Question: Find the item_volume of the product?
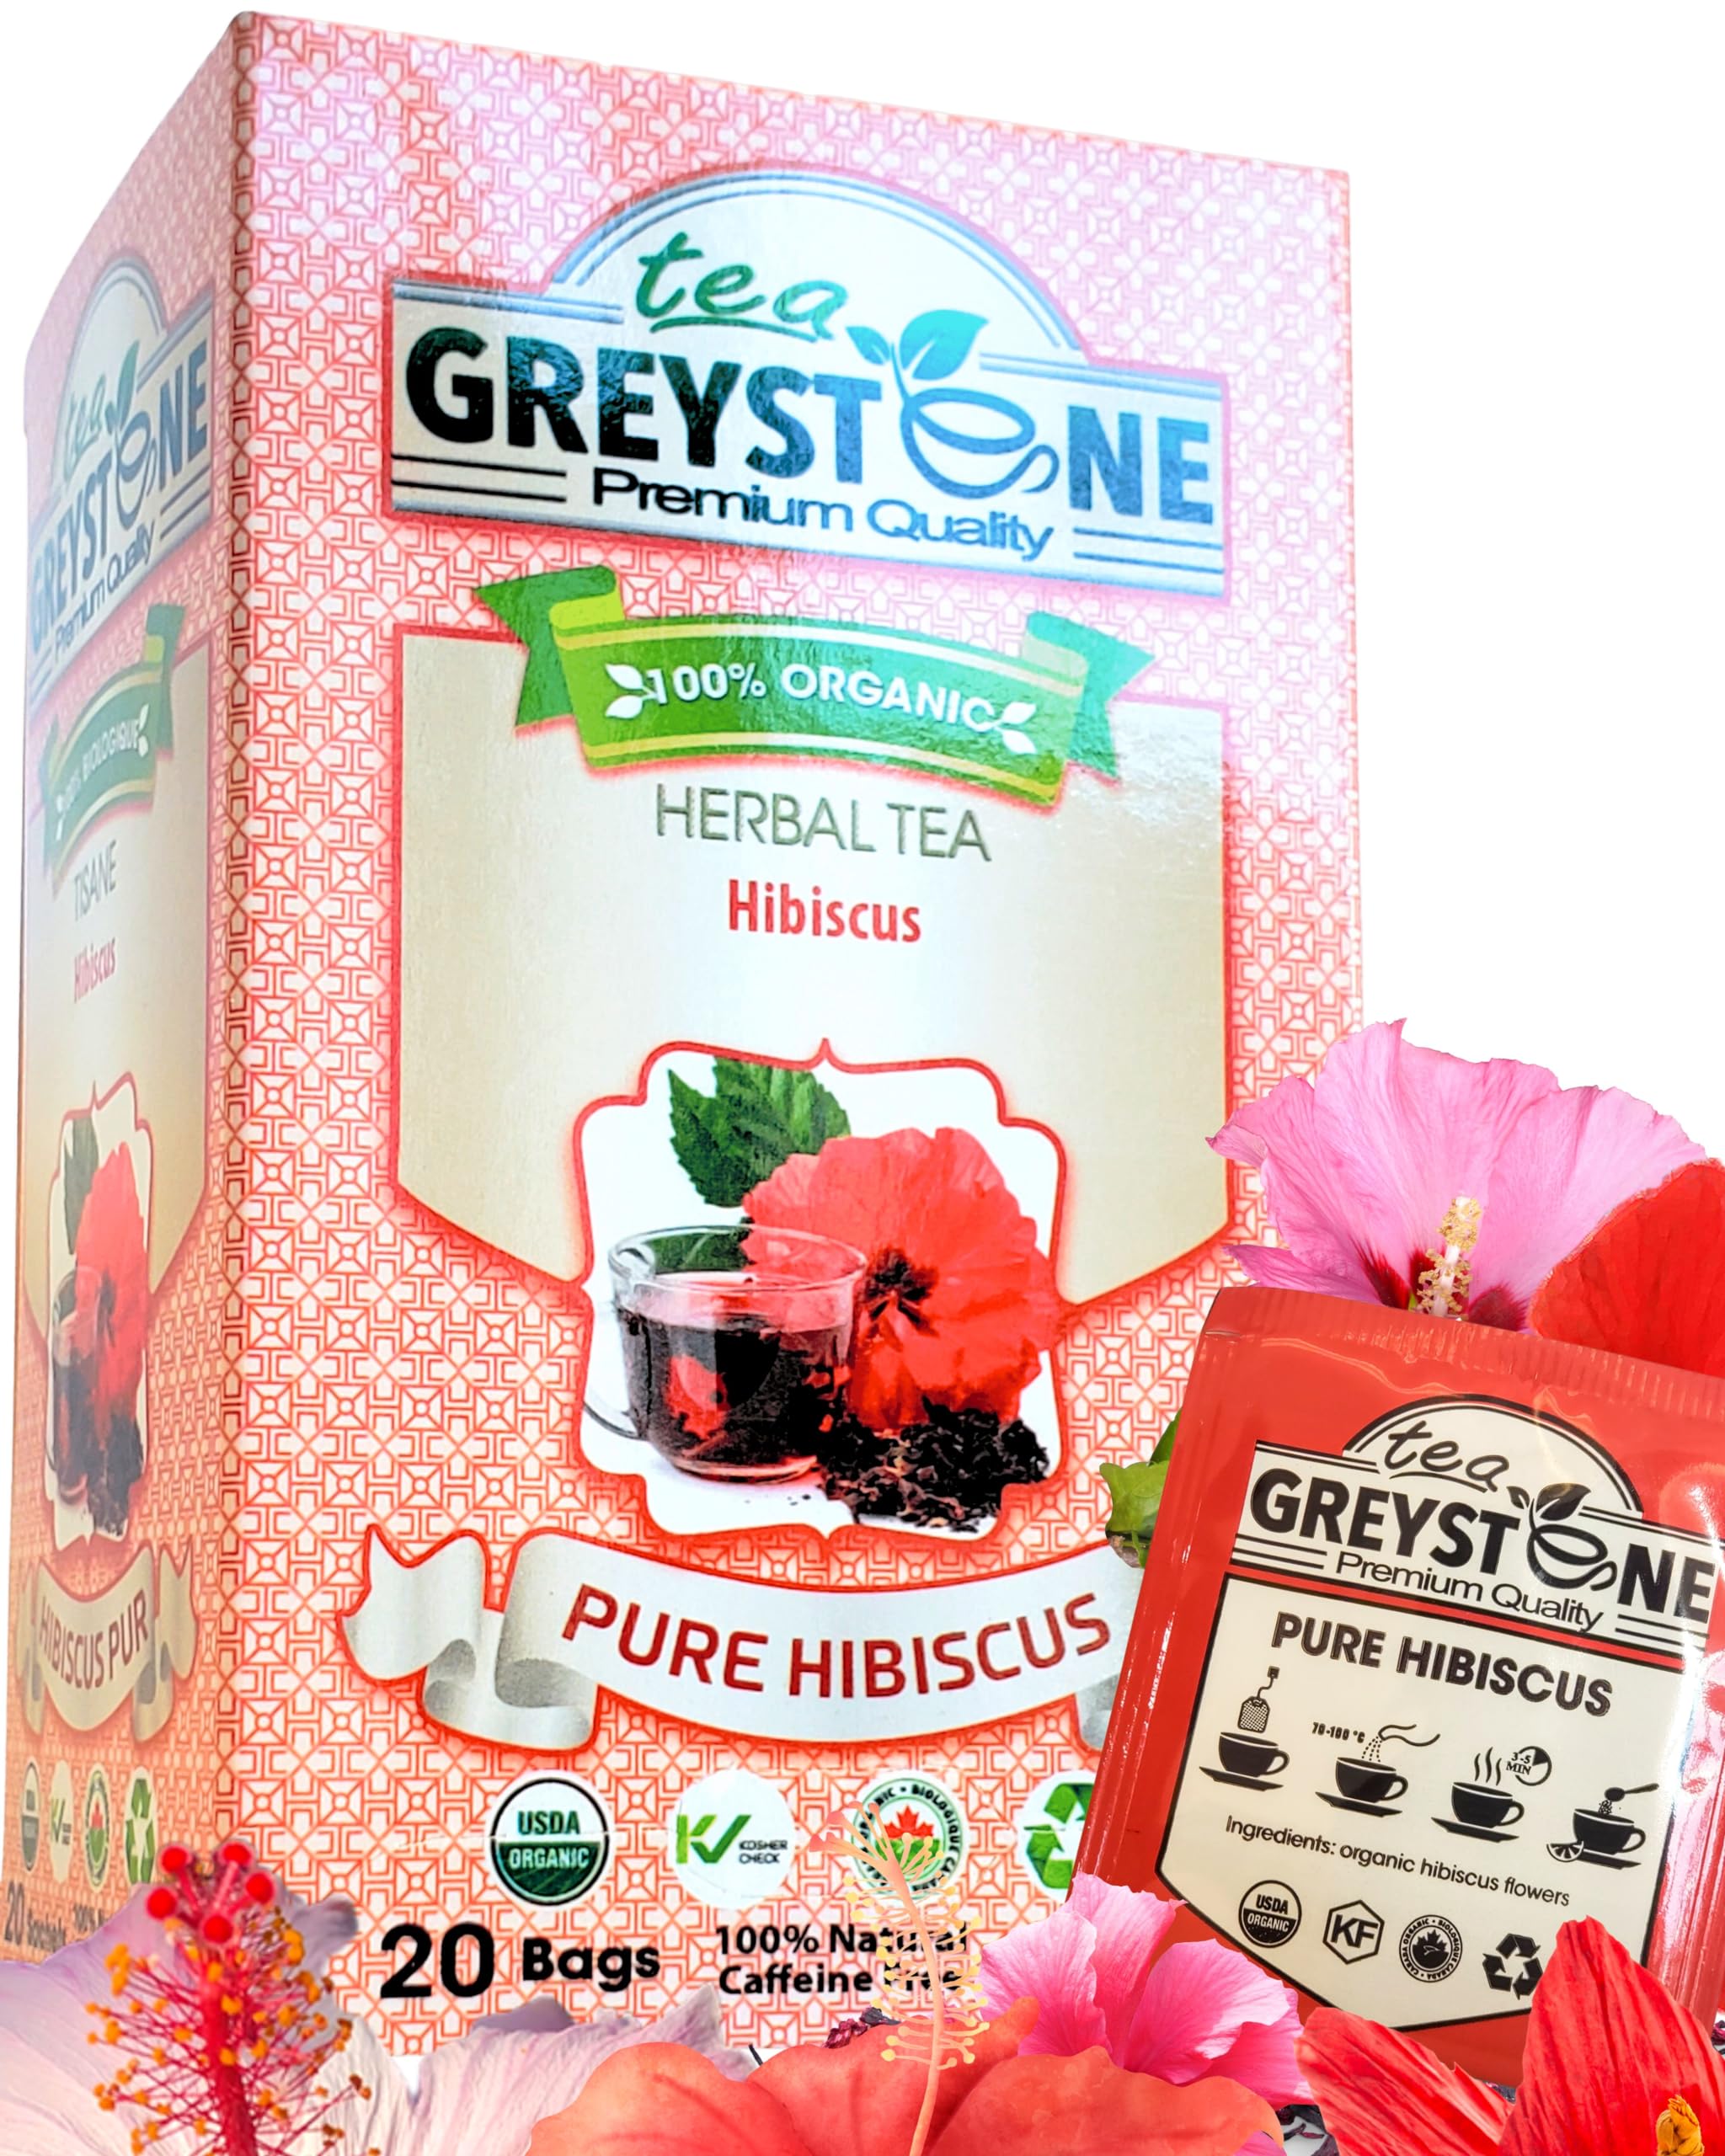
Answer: [70.0, 100.0] millilitre